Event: Nepal Earthquake
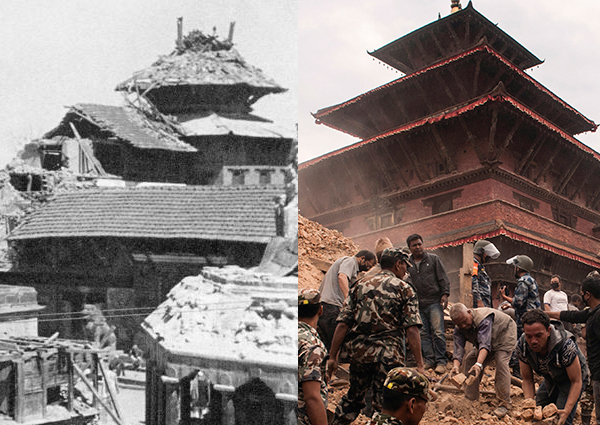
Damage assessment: damage